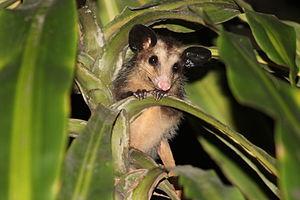
Didelphis aurita, l’Opossum commun du Brésil ou Sarigue du Sud-Est brésilien, est une espèce d'opossums d'Amérique. On le rencontre en Argentine, au Brésil et au Paraguay.